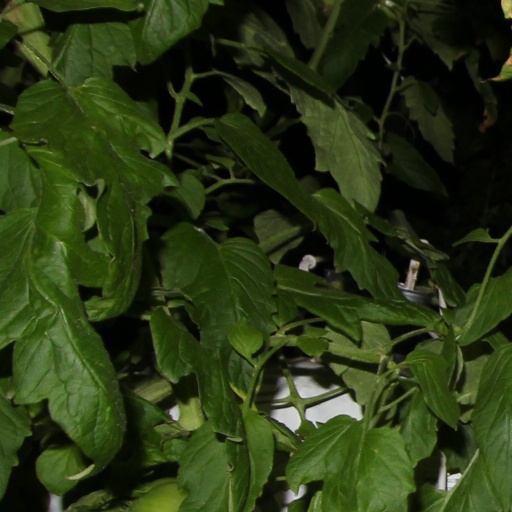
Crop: tomato